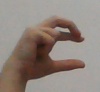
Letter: thal